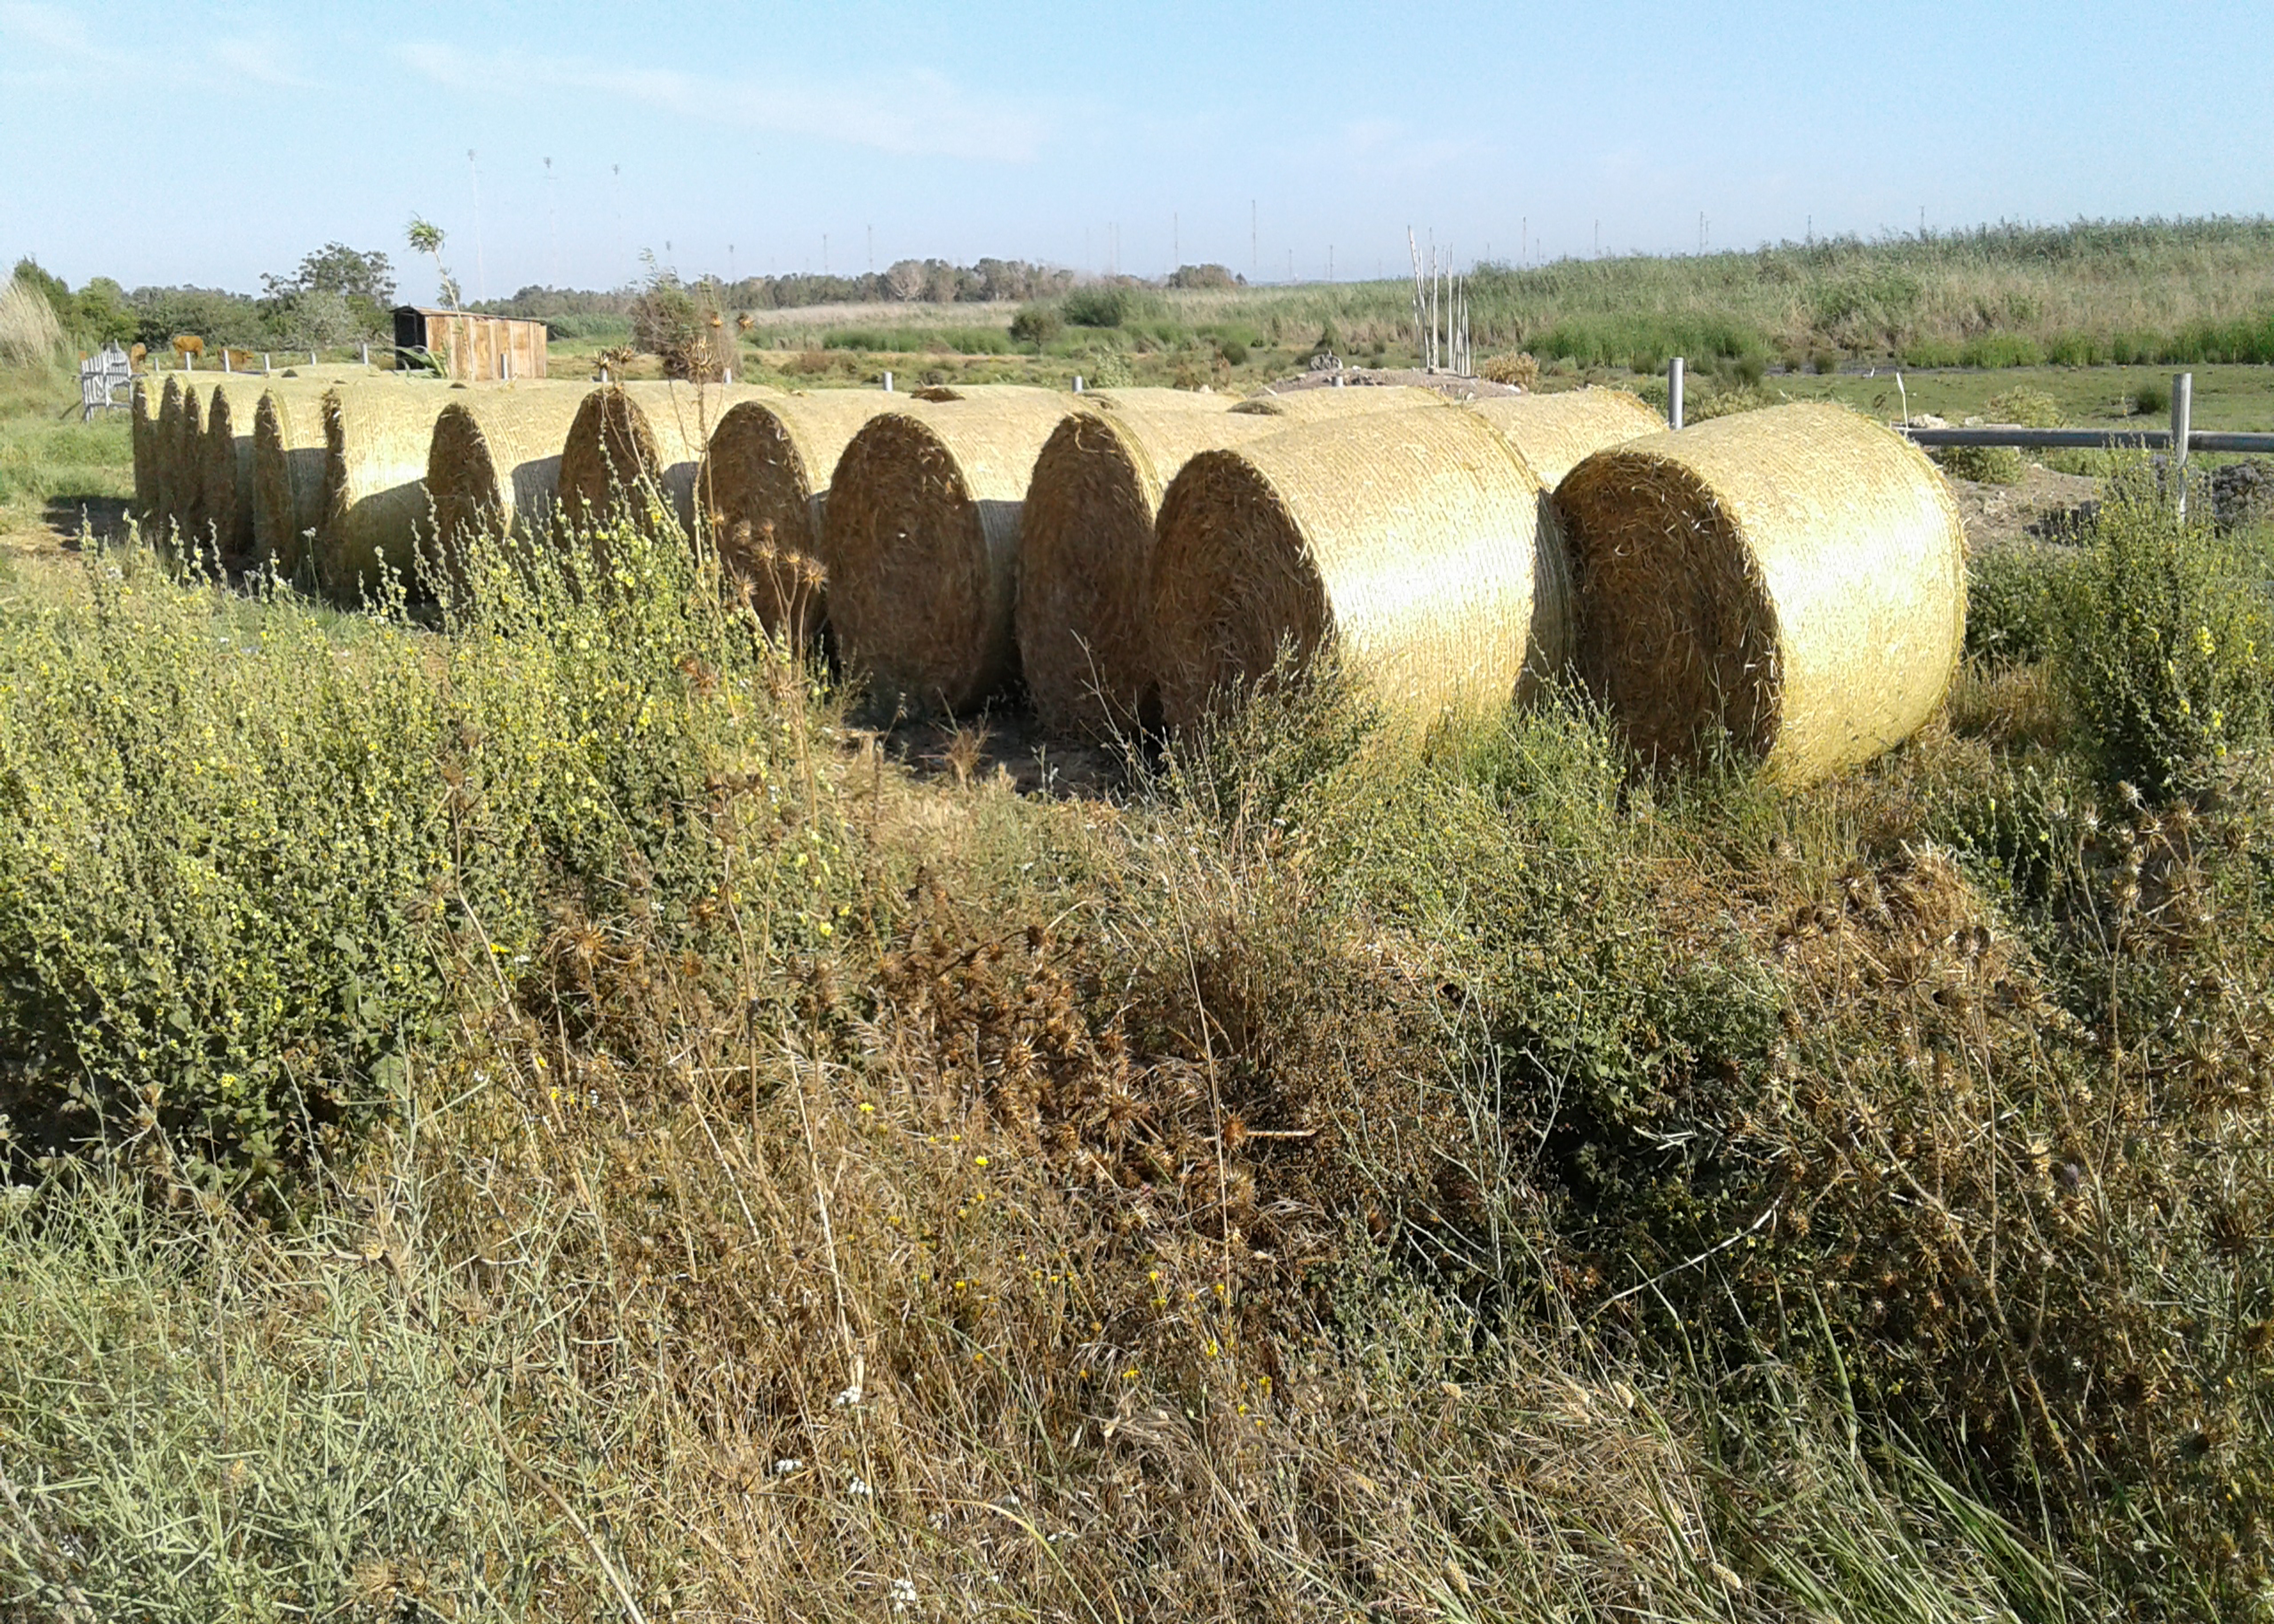
animal husbandry, botany, green, plant, vegetation, sky, plant community, natural landscape, grass, agriculture, grassland, plain, landscape, cloud, meadow, grass family, prairie, field, pasture, automotive tire, soil, hay, event, steppe, straw, shrub, circle, wood, shrubland, crop, ranch, chaparral, farm, subshrub, harvest, cylinder, road